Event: Nepal Earthquake
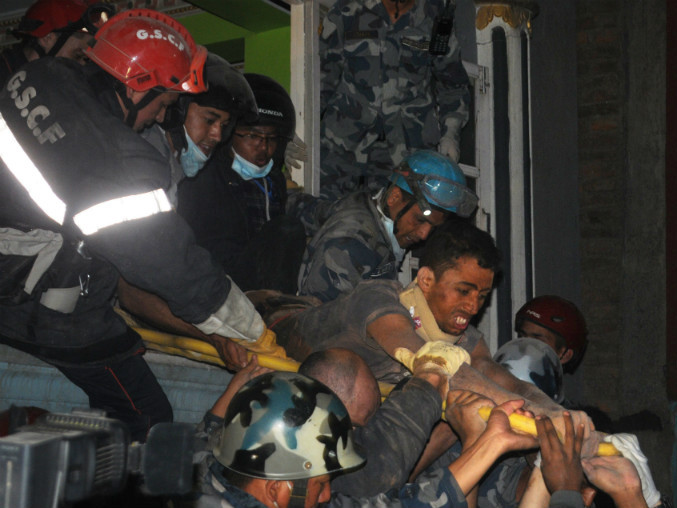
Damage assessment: damage